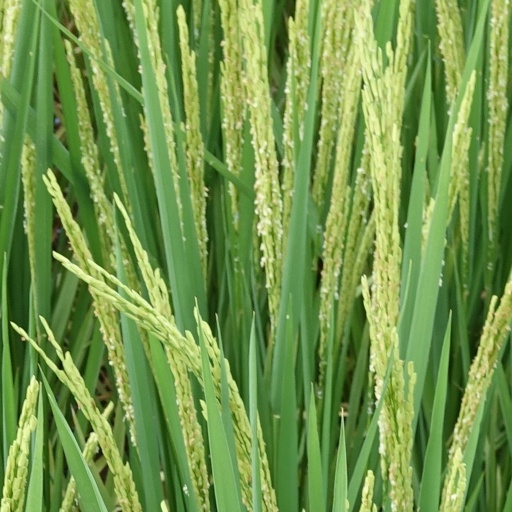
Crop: rice